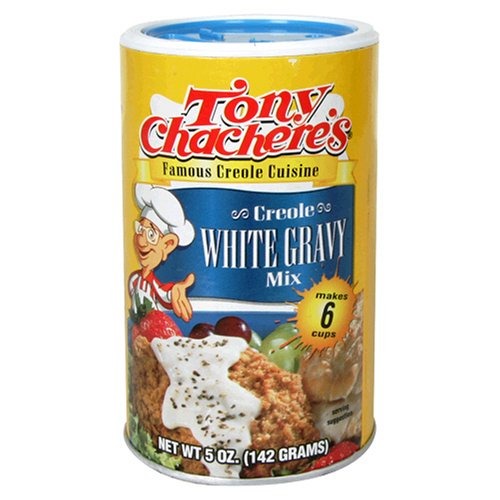
Item Name: Tony Chachere's White Gravy Mix, 5-Ounce Unit (Pack of 12)
Bullet Point 1: Pack of 12 5-ounce units
Bullet Point 2: Easy and as close to homemade as you can get
Bullet Point 3: White Gravy is fat-free and oil-free
Value: 60.0
Unit: Ounce

Price: 42.695